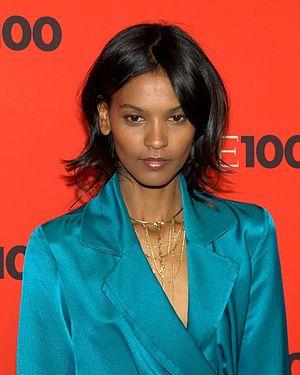
Liya Kebede est un mannequin et une actrice éthiopienne née le 3 janvier 1978 à Addis-Abeba. Elle est la première femme noire à apparaître en tant qu'égérie d'Estée Lauder, et à défiler pour la marque Chloé. Elle a également créé la Liya's Kebede's foundation qui souhaite venir en aide aux femmes du tiers-monde.